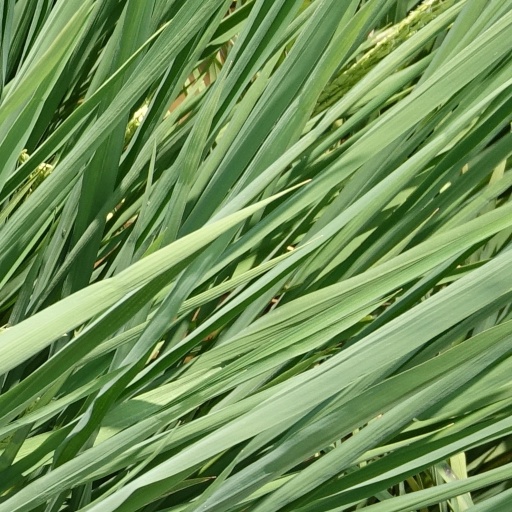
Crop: rice